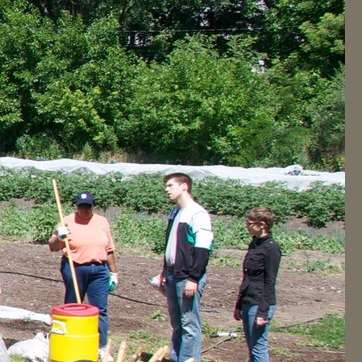
Material: hair